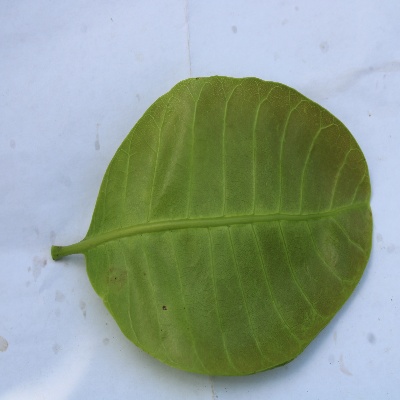
Crop: Cashew
Condition: healthy